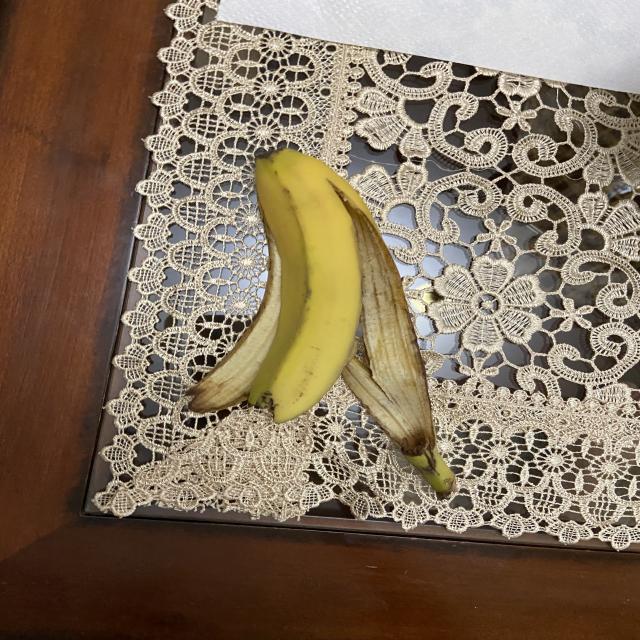
Label: bananas